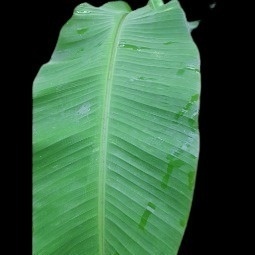
Label: Healthy